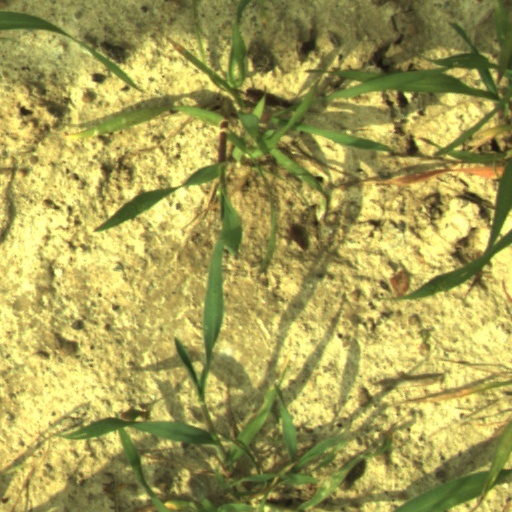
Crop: wheat